Minerva

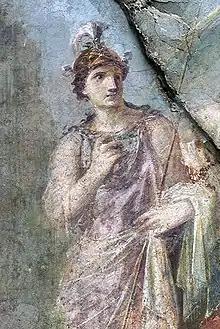
Fresco of Minerva from Herculaneum (1st century AD)

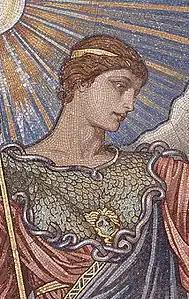
Mosaic of the "Minerva of Peace" in the Library of Congress

Minerva is the Roman goddess of wisdom, justice, law, victory, and the sponsor of arts, trade, and strategy. She is also a goddess of warfare, though with a focus on strategic warfare, rather than the violence of gods such as Mars. Beginning in the second century BC, the Romans equated her with the Greek goddess Athena. Minerva is one of the three Roman deities in the Capitoline Triad, along with Jupiter and Juno.